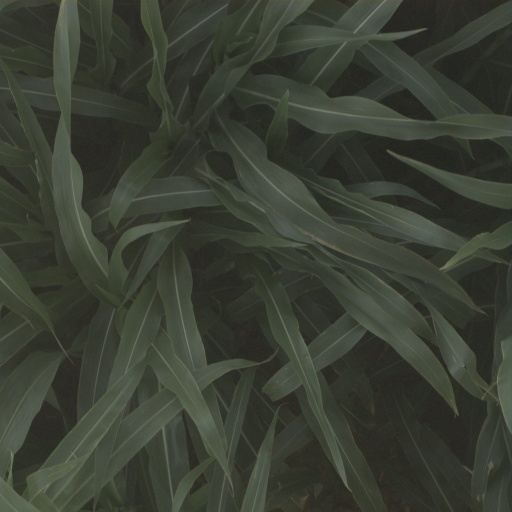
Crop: sorghum